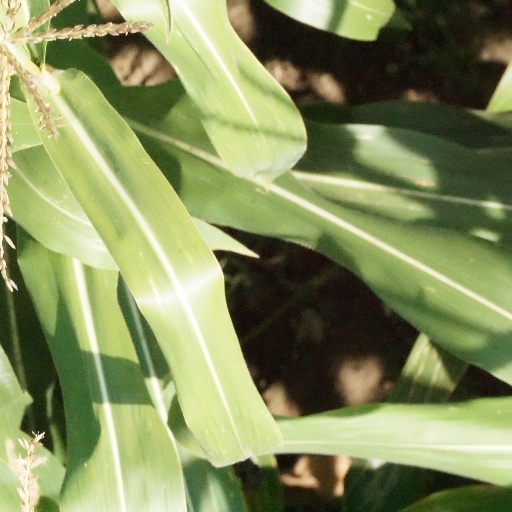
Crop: maize; corn